Plug-in electric vehicles in Norway

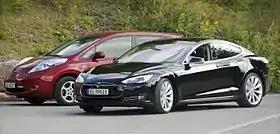
The Nissan Leaf (left) and the Tesla Model S (right) were the two best selling plug-in electric cars in Norway in 2014.

Tesla Model S deliveries began in Oslo on 7 August 2013, it was the first European retail delivery of a Model S. The first Model S was delivered to Frederic Hauge, a Norwegian environmental activist. Model S sales together with record Leaf sales, allowed the electric car segment to reach its best monthly sales and a record 6.0% market share of new passenger car sales in August 2013. Model S sales surged in September 2013, with a total of 616 units delivered, making the Tesla Model S the top selling car in Norway during this month, representing a market share of 5.1% of all the new cars sold in the country, and contributing to a record 8.6% market share for all-electric vehicle sales during September. The share climbs to 9.0% when plug-in hybrids and electric vans are accounted for. According to Reuters, the demand for the Model S is so high that there was a five-month waiting list, and as a result of the shortage, a used market has appeared.